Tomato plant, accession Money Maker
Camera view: bottom (45 deg); turntable rotation: 240 degrees
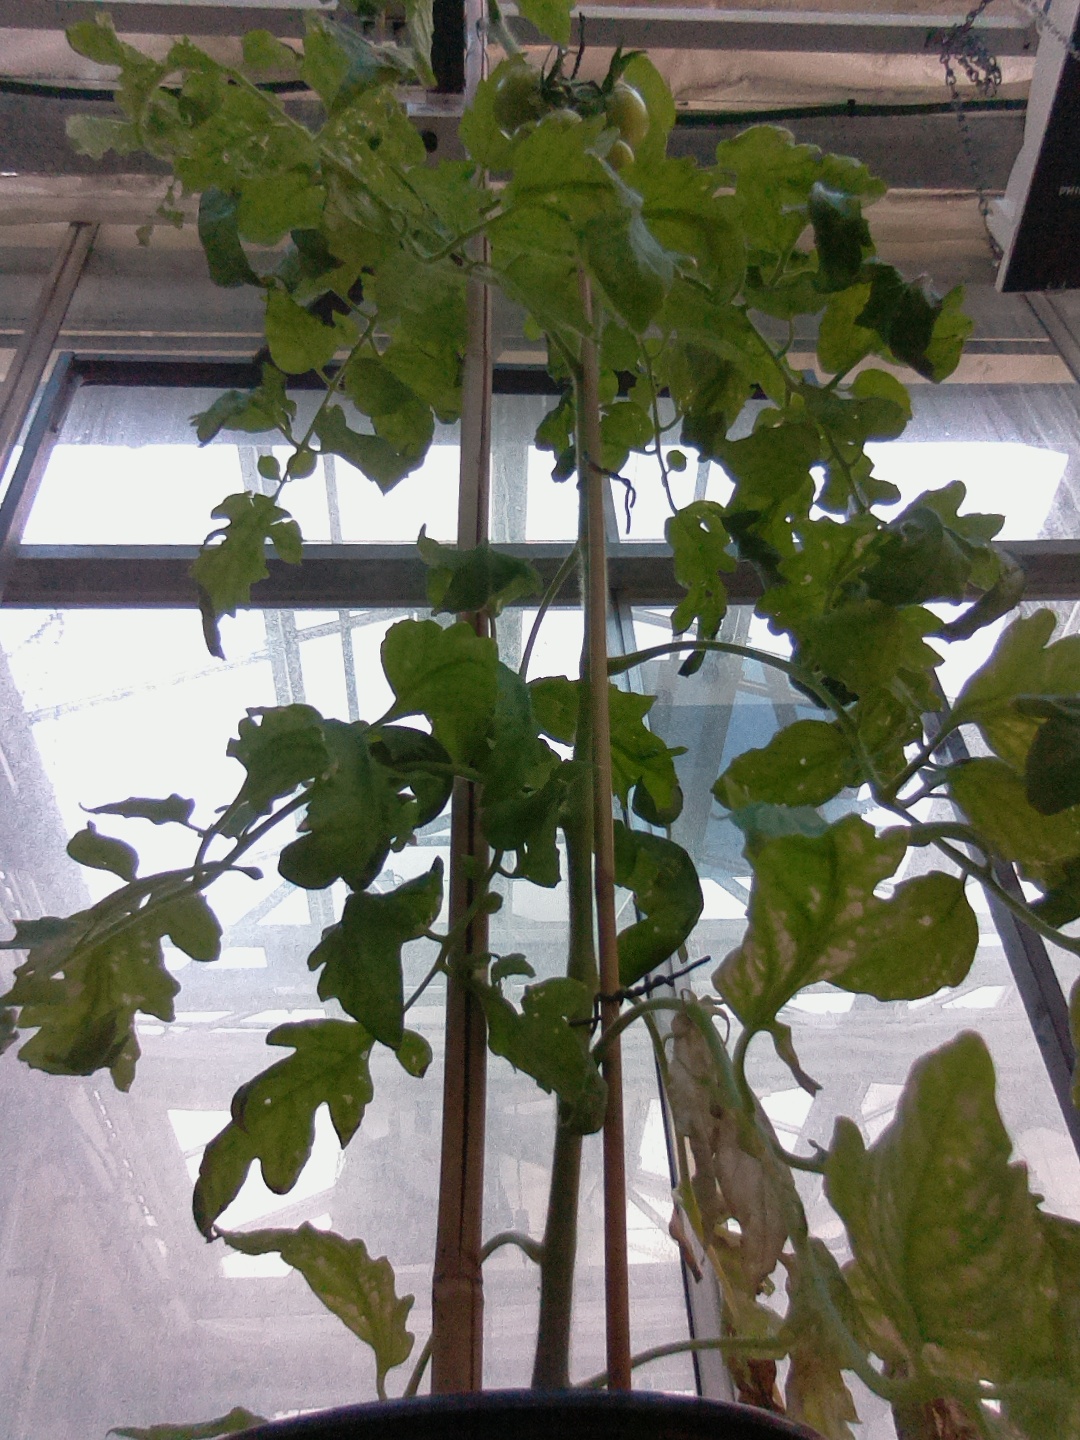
BBCH growth stage 74: 40%-50% of final fruit size